Electrotyping

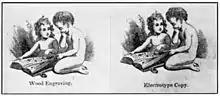
Two similar images, each showing 2 children reading a magazine. One child is seated on a floor and holds the magazine; the second child is kneeling. The left image has the description "Wood Engraving." underneath it; the right image has the description "Electrotype Copy." underneath it. The two images are nearly identical.

At present, most sources credit Moritz Hermann Jacobi with the invention of "galvanoplasty" or electrotyping in 1838; Jacobi was a Prussian scientist who was working in St. Petersburg, Russia. Nineteenth-century accounts often credited Thomas Spencer or C. J. Jordan with the invention in England, or Joseph Alexander Adams in the United States; Heinrich in particular gave a thorough account of the controversies surrounding the crediting of the invention, along with a short biography of Jacobi, in an article honoring the centennial of electrotyping in 1938.